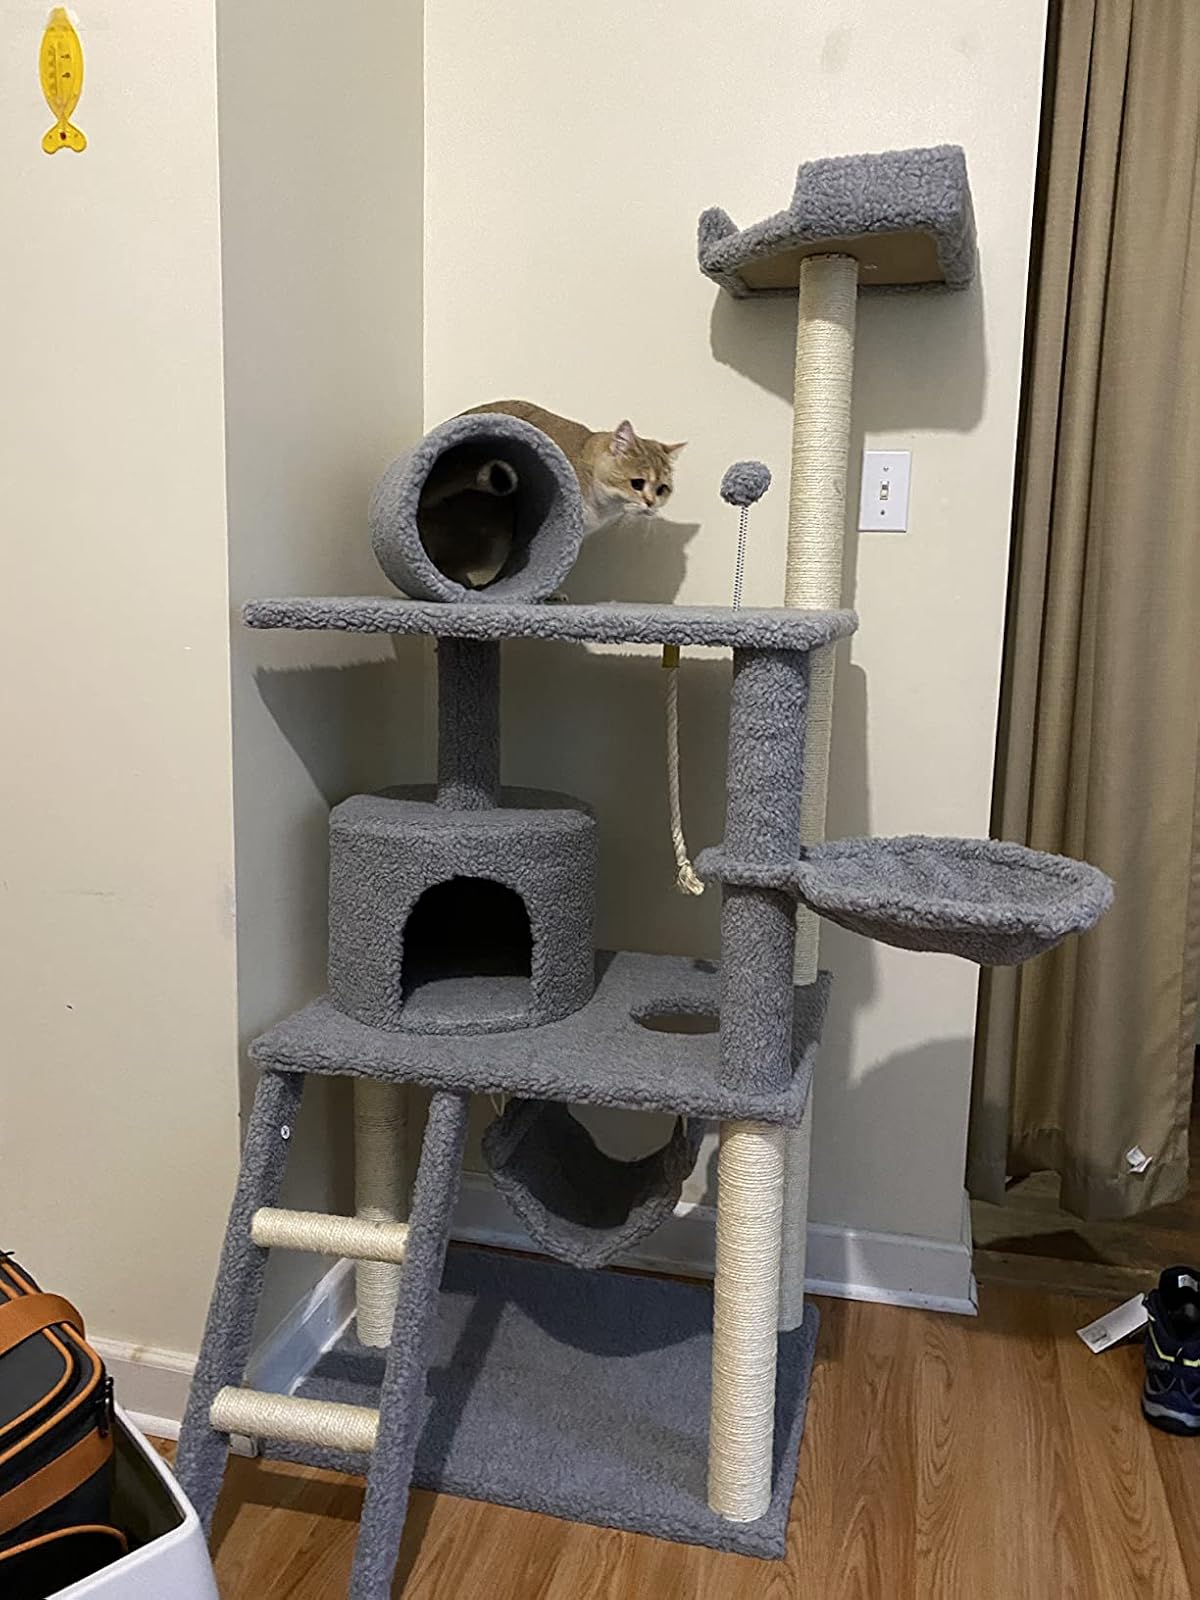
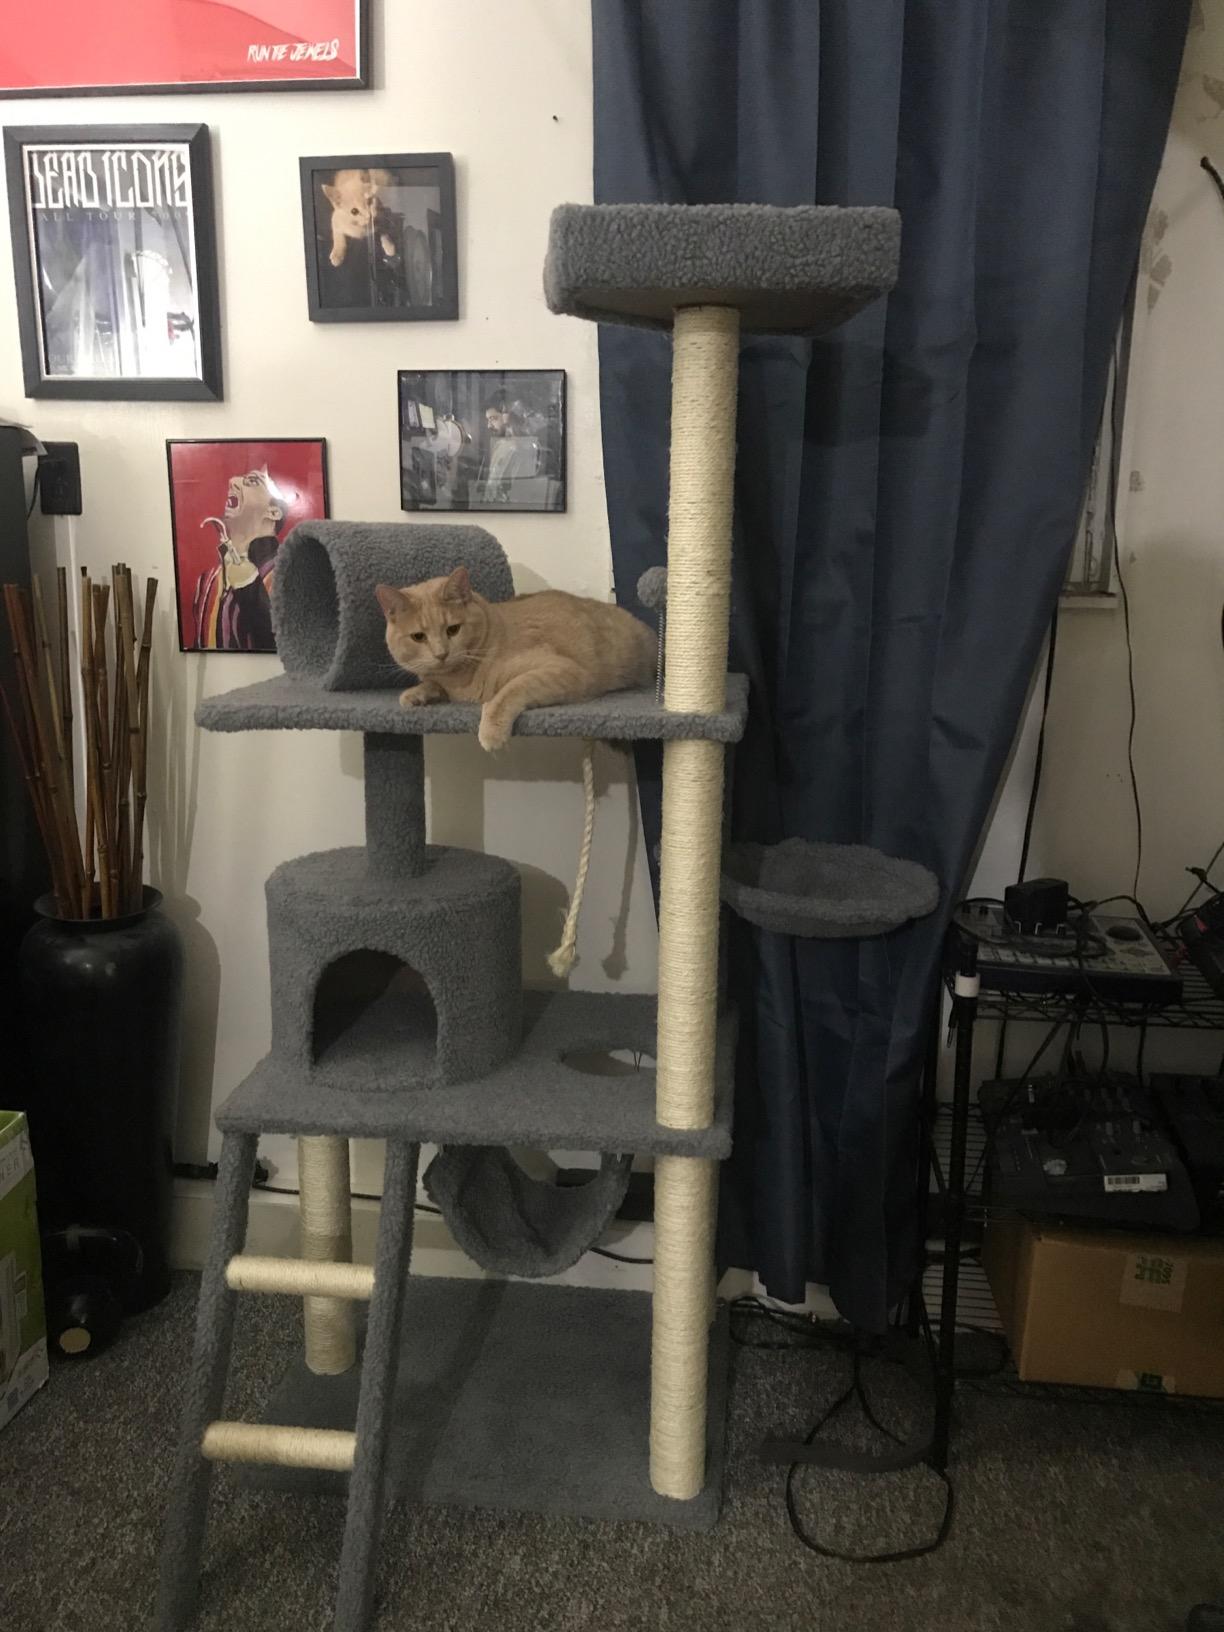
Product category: items_cat tree
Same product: yes